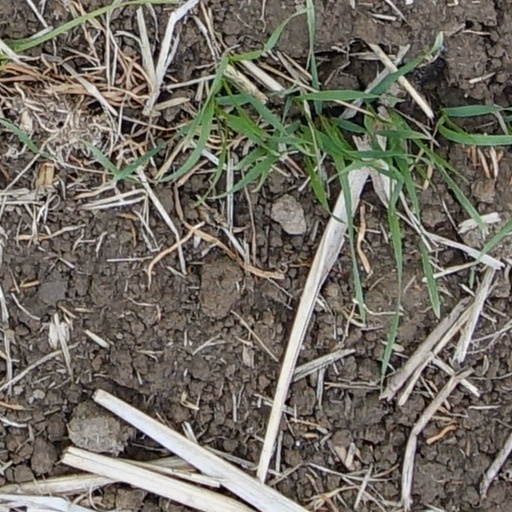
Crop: wheat